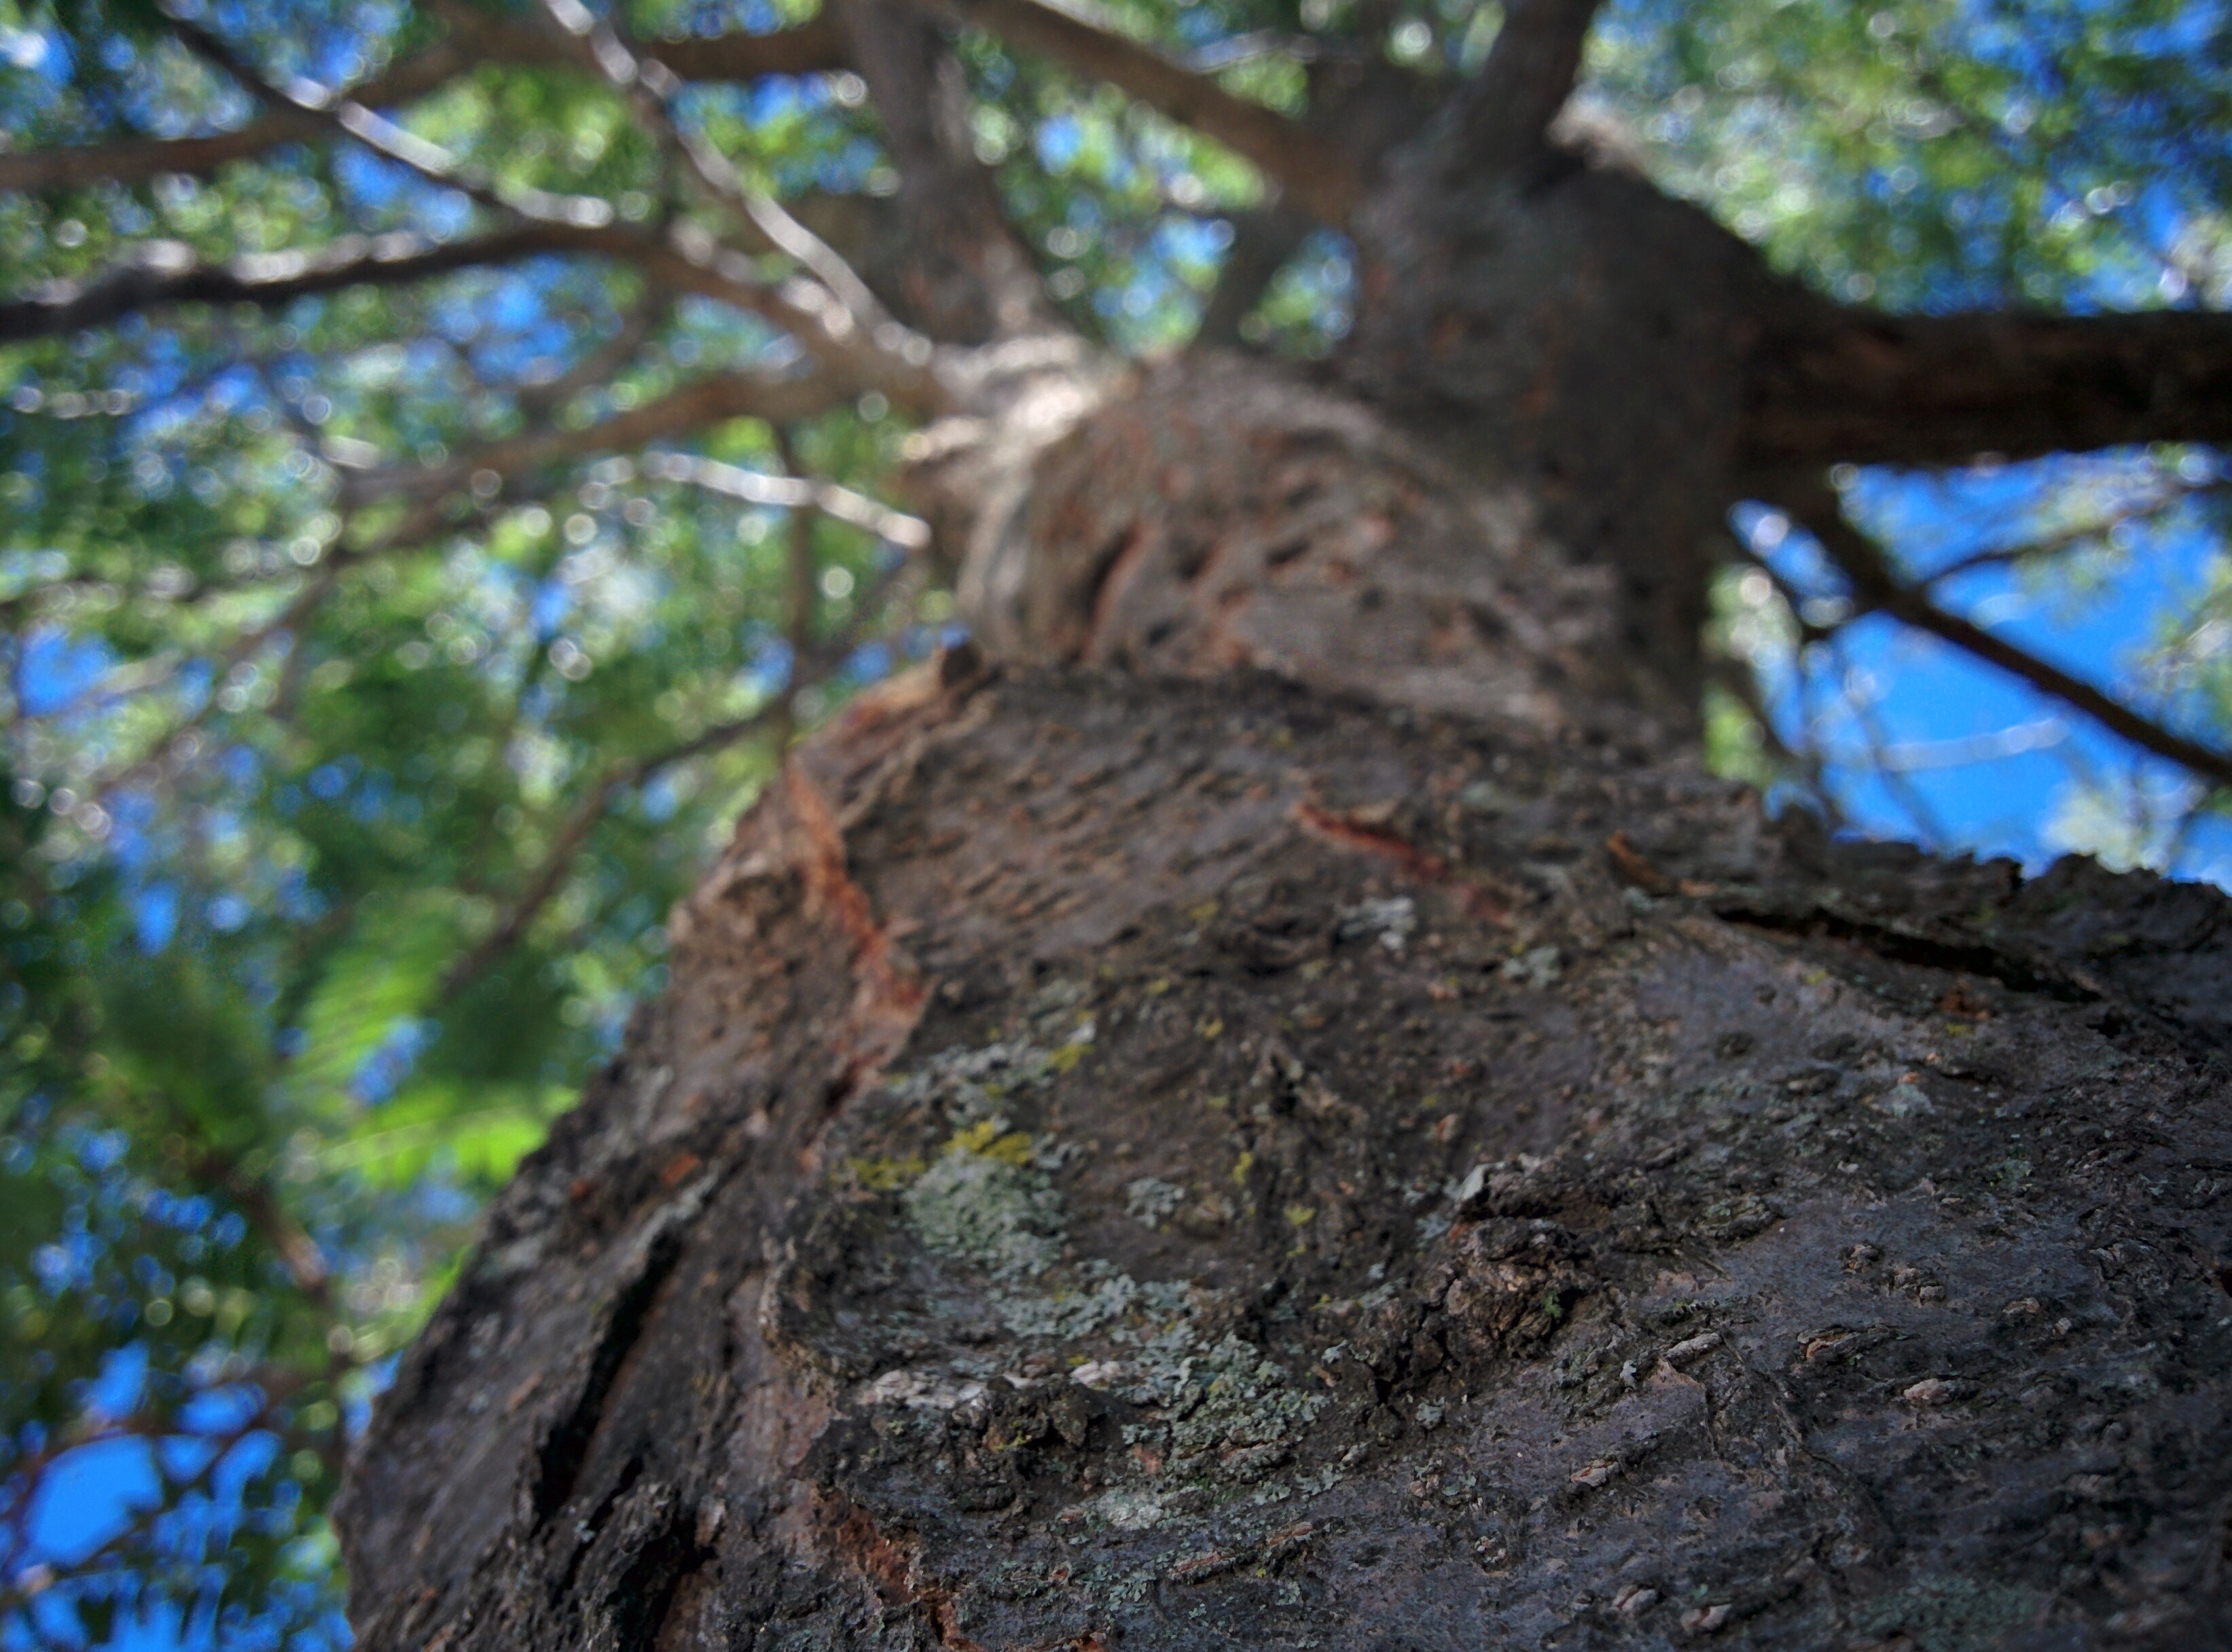
tree, nature, forest, branch, plant, leaf, flower, trunk, green, autumn, soil, deciduous, woodland, woody plant, land plant